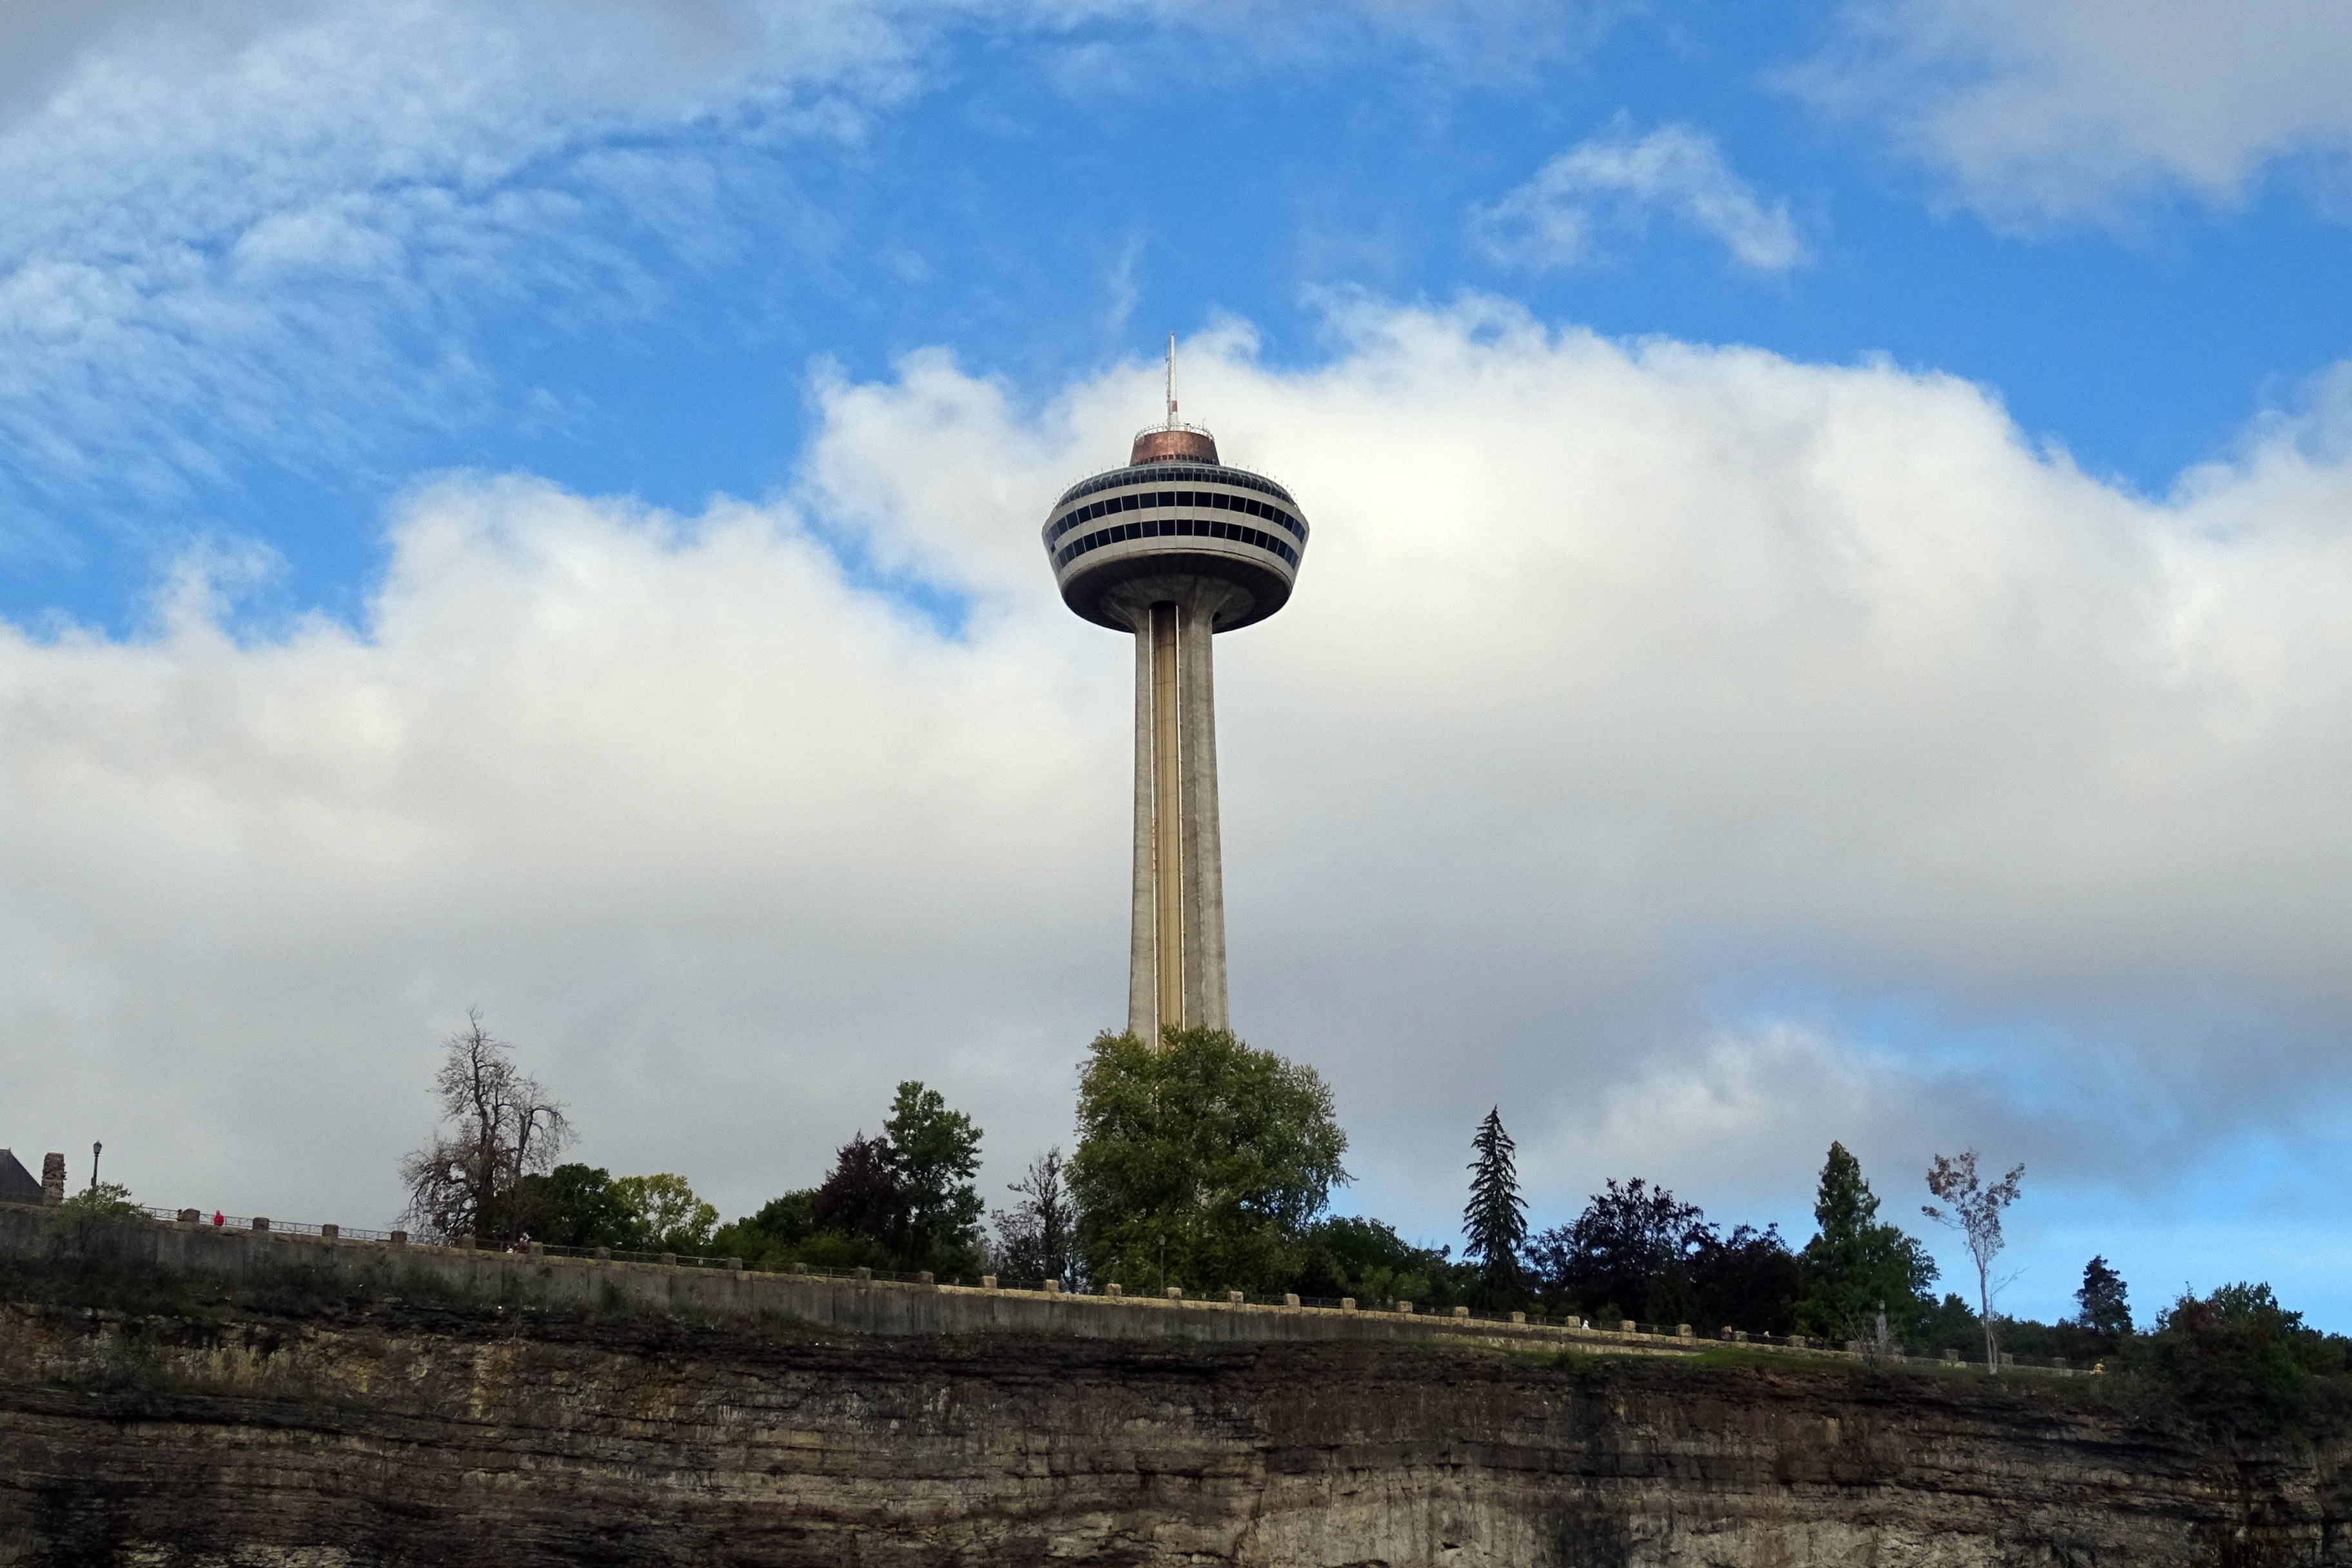
cloud, structure, sky, tower, landmark, canada, falls, niagara, skylon tower, niagara city